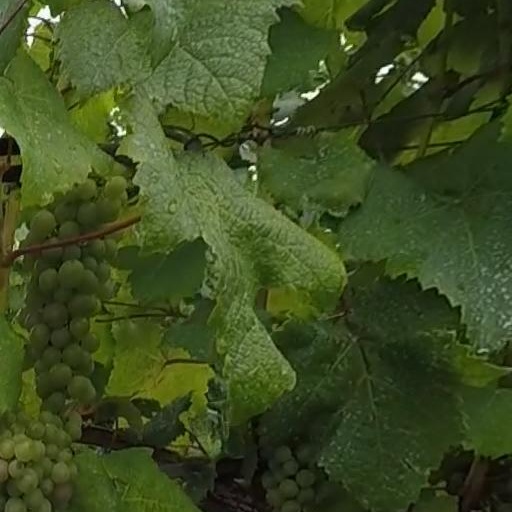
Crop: grape